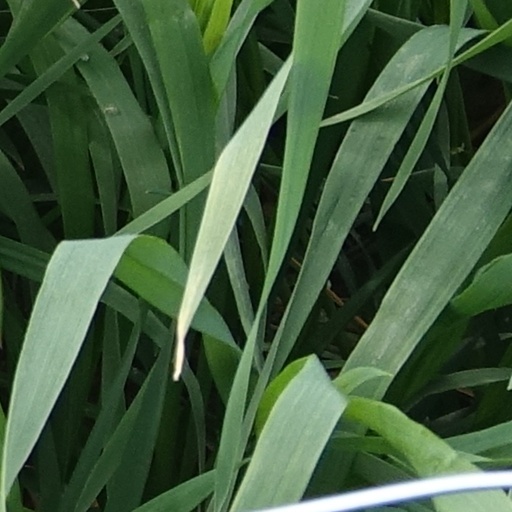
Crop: wheat